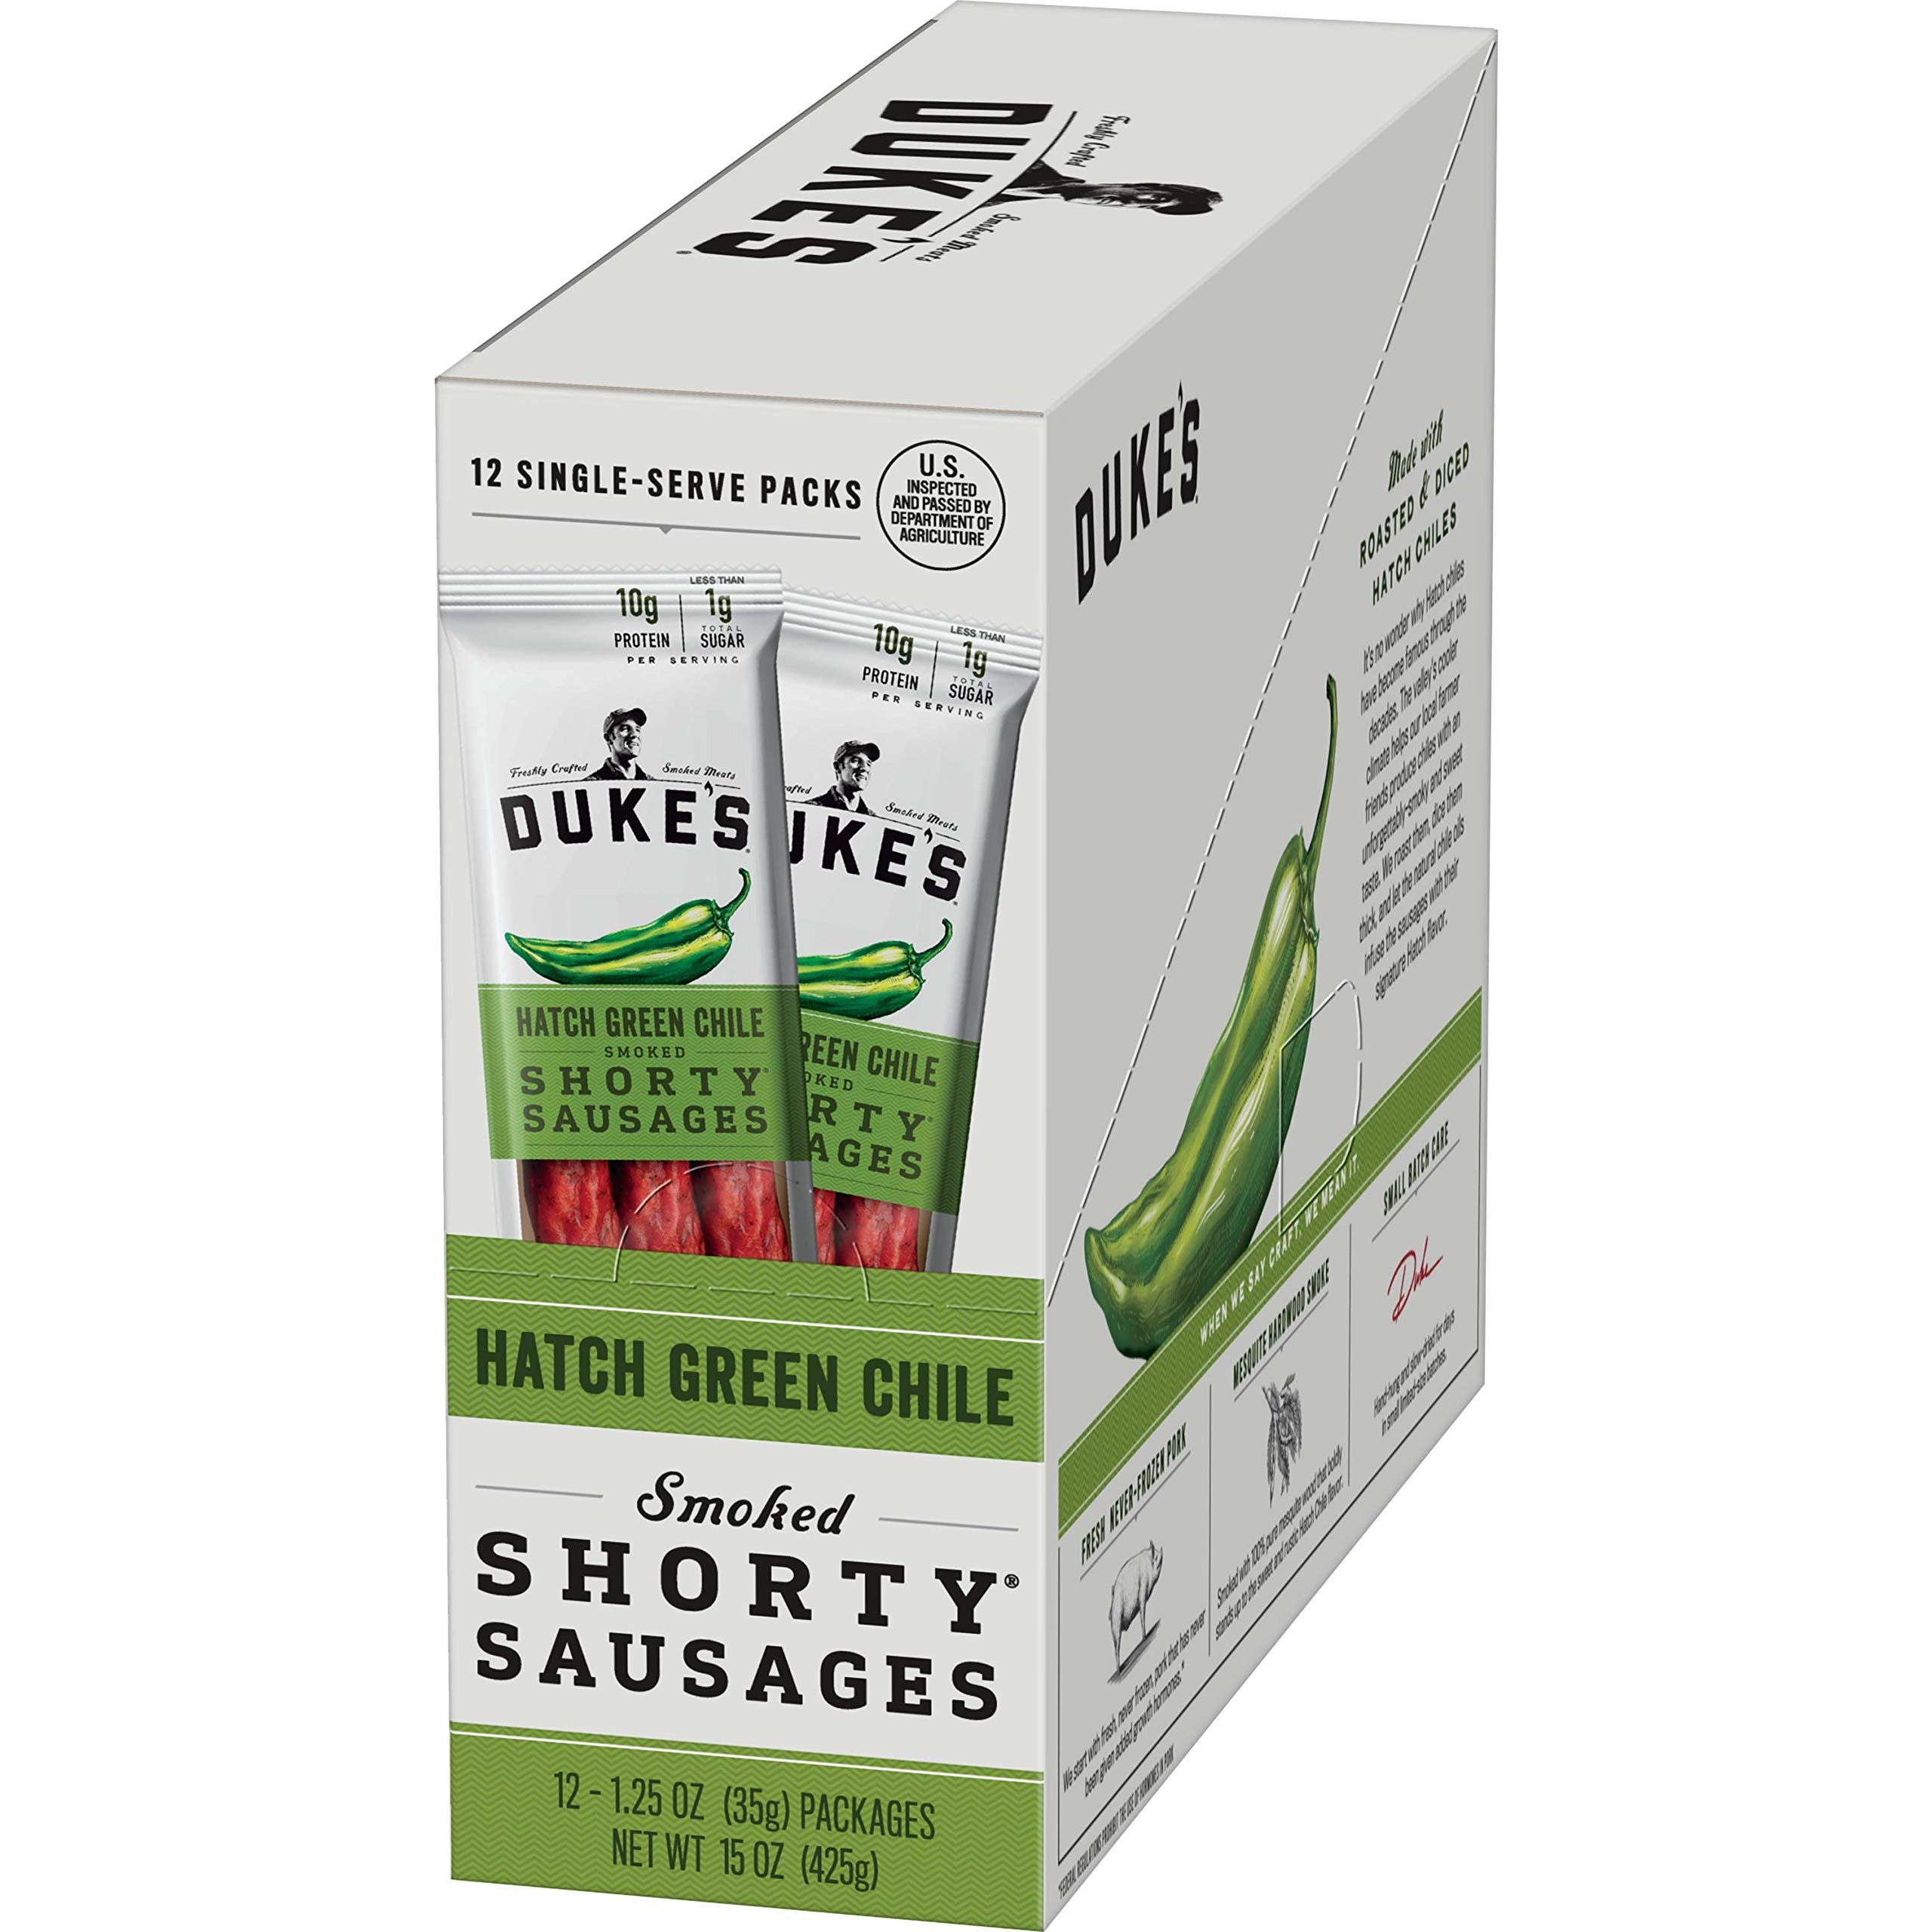
Item Name: Duke's Hatch Green Chile Smoked Shorty Sausages, 1.25 oz. 12-Count
Bullet Point 1: Product Type:Poultry
Bullet Point 2: Item Package Dimension:6.2 cm L X15.8 cm W X19.7 cm H
Bullet Point 3: Item Package Weight:0.545 kg
Bullet Point 4: These Are Chicken Sausages
Value: 1.25
Unit: Ounce

Price: 27.44